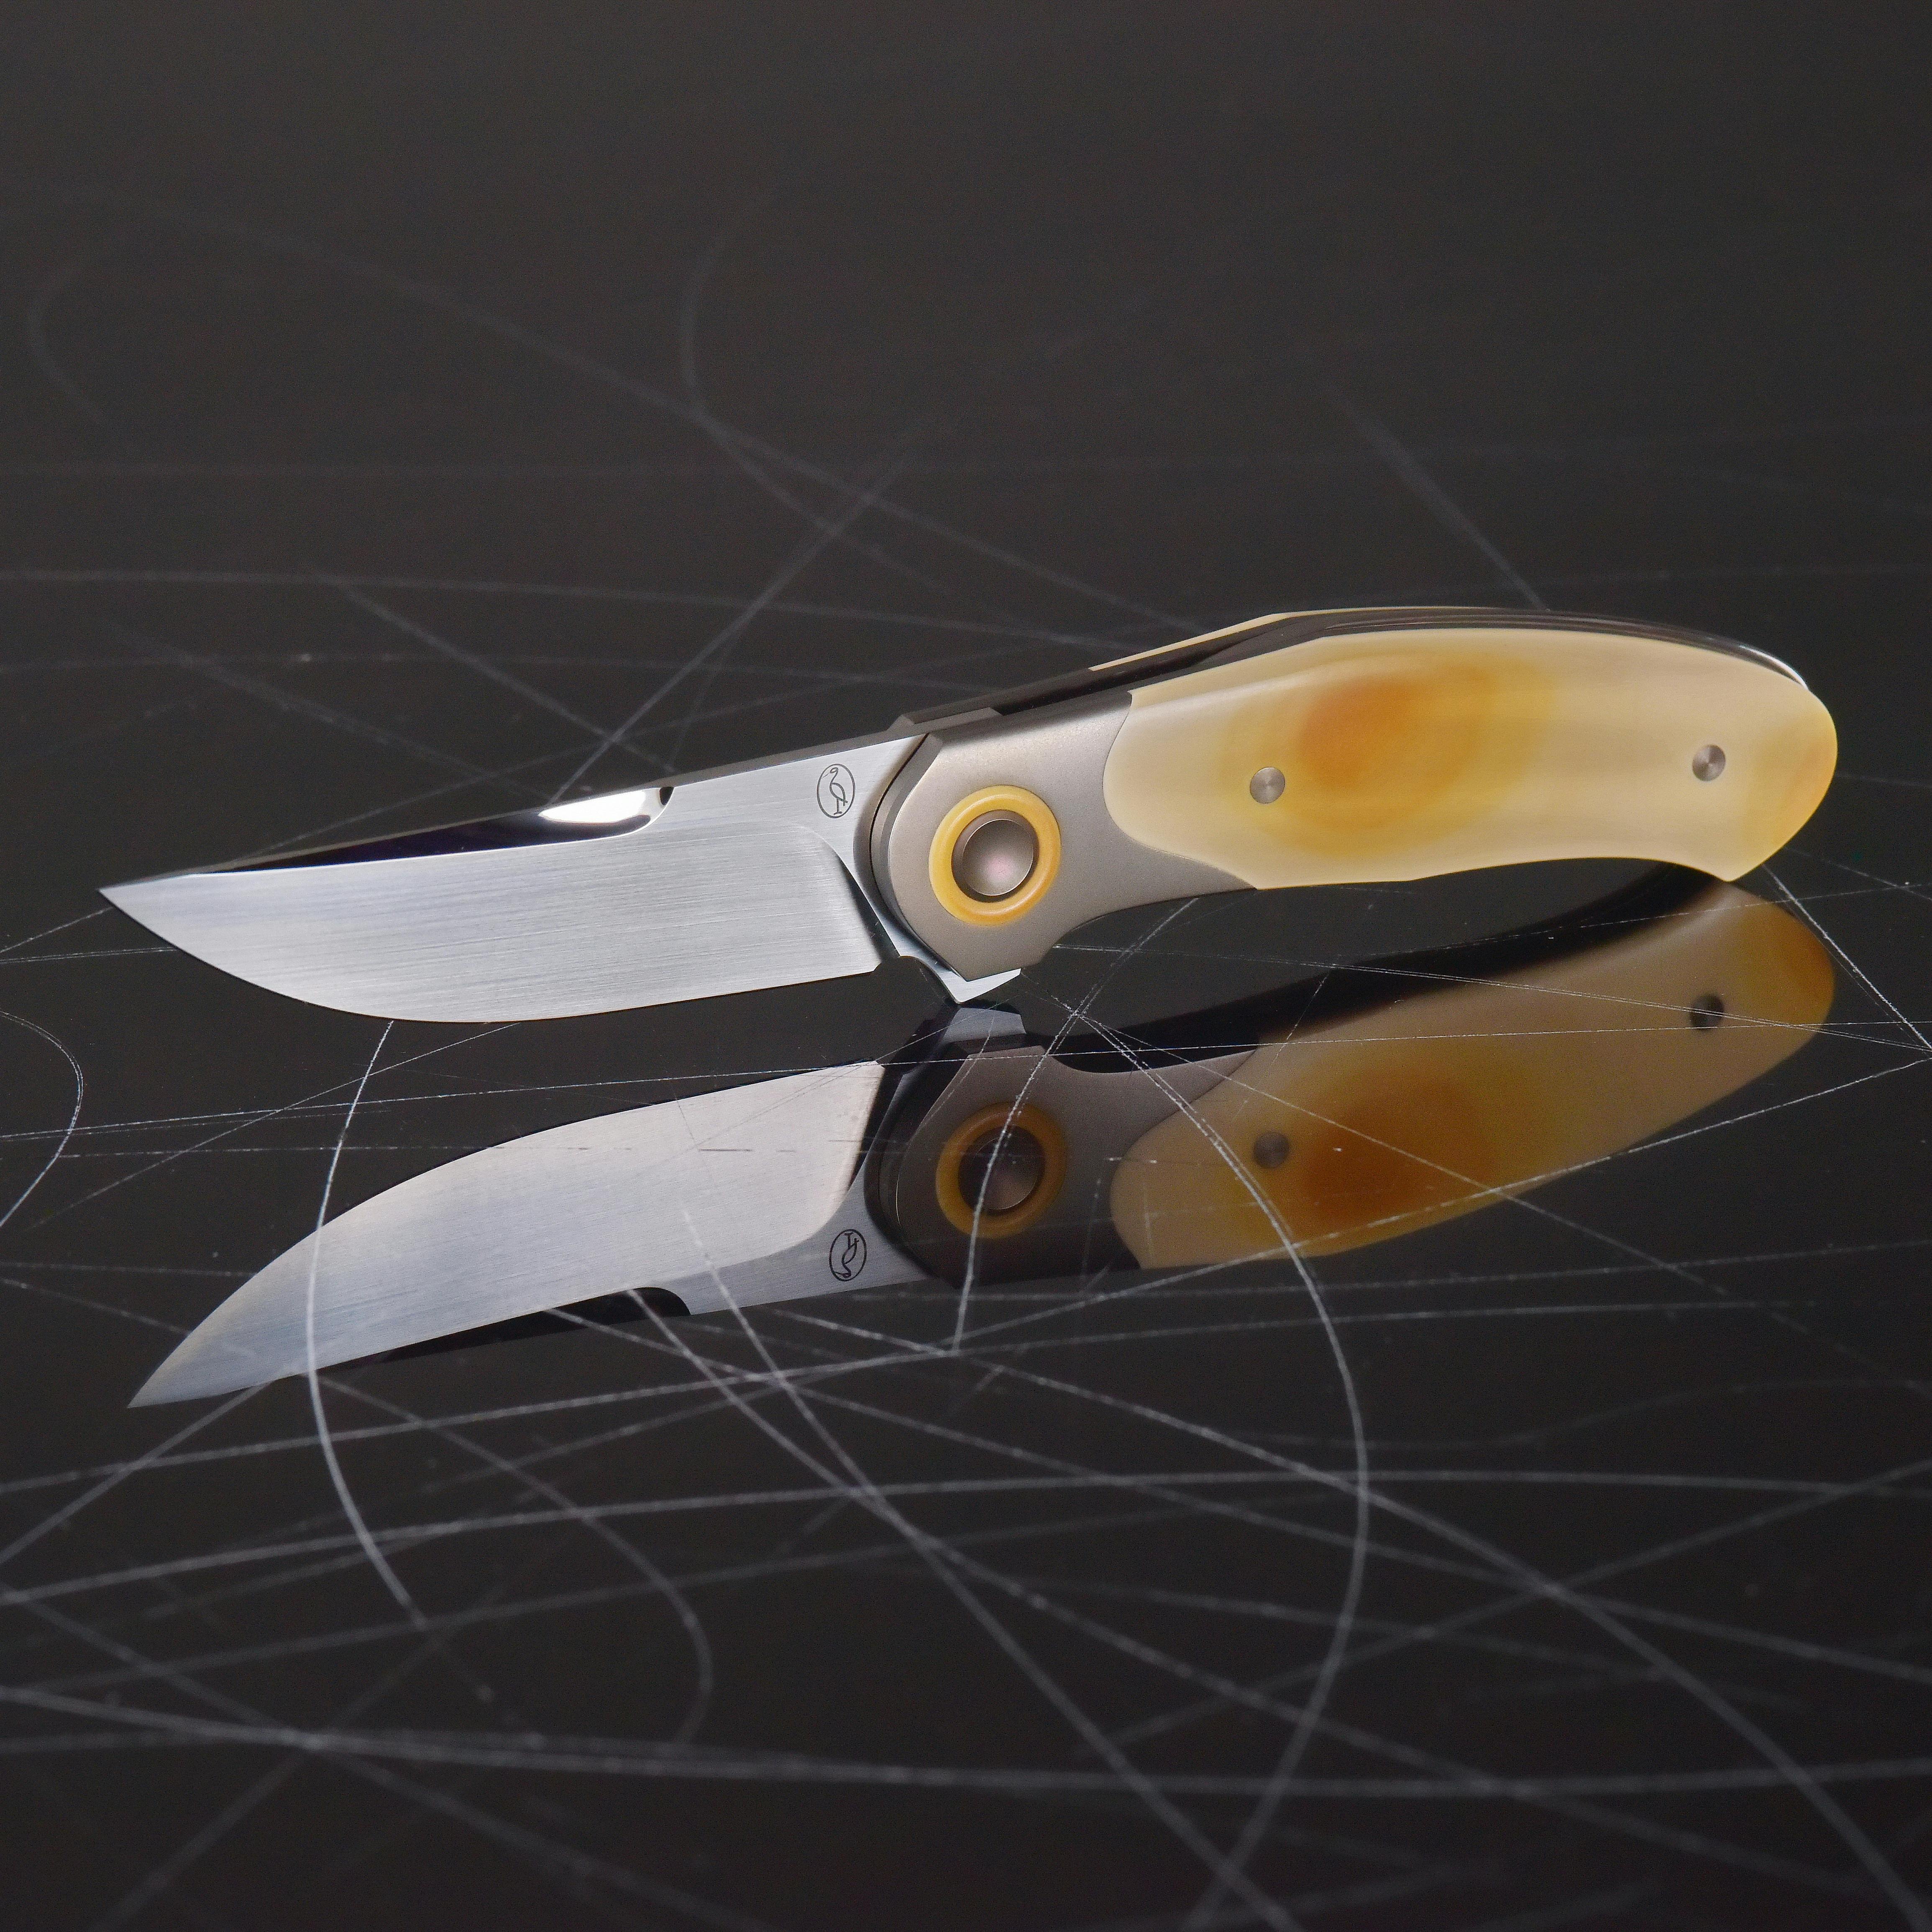
knife, automotive lighting, headlamp, propeller, automotive design, wing, spacecraft, fishing lure, tool, aviation, blade, aerospace engineering, fashion accessory, art, windshield, personal protective equipment, aircraft engine, still life photography, circle, bait, illustration, eyewear, flight, metal, fishing bait, macro photography, feather